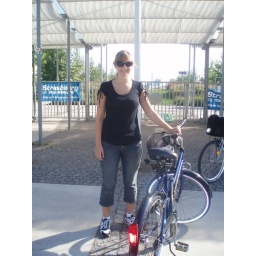
About to bike over the bridge to Germany